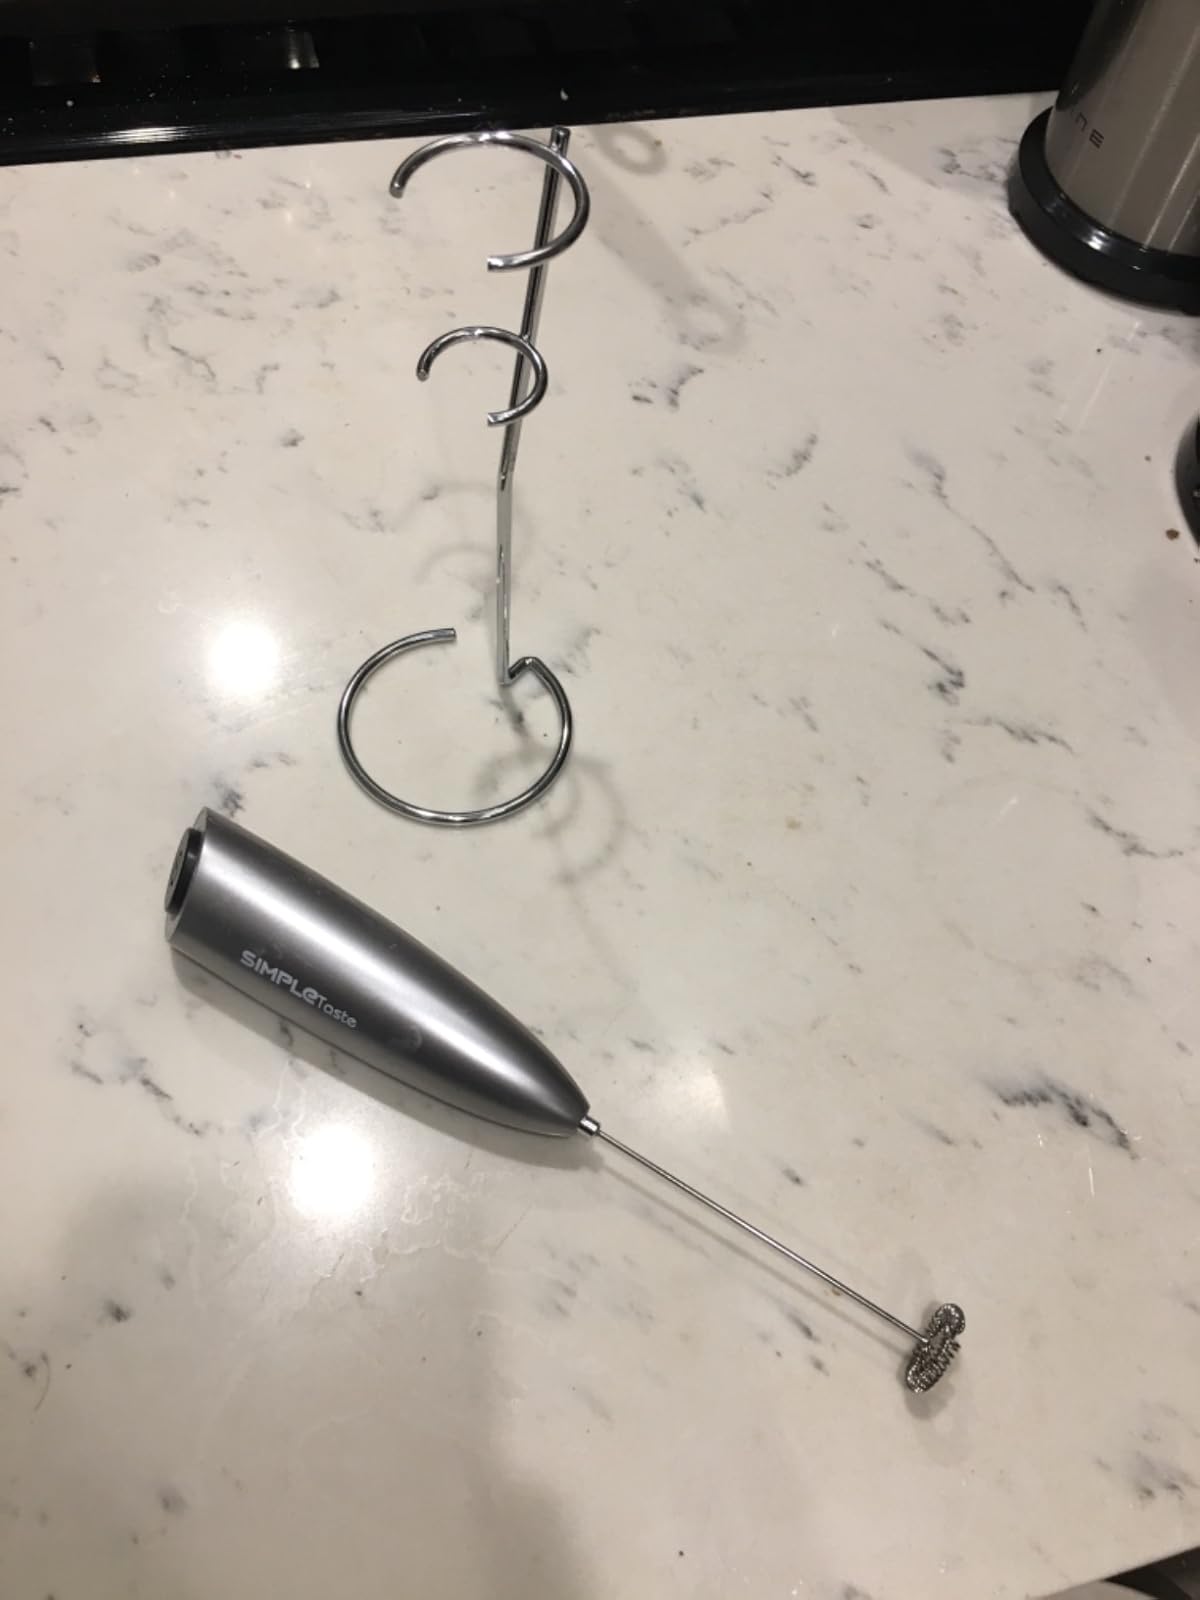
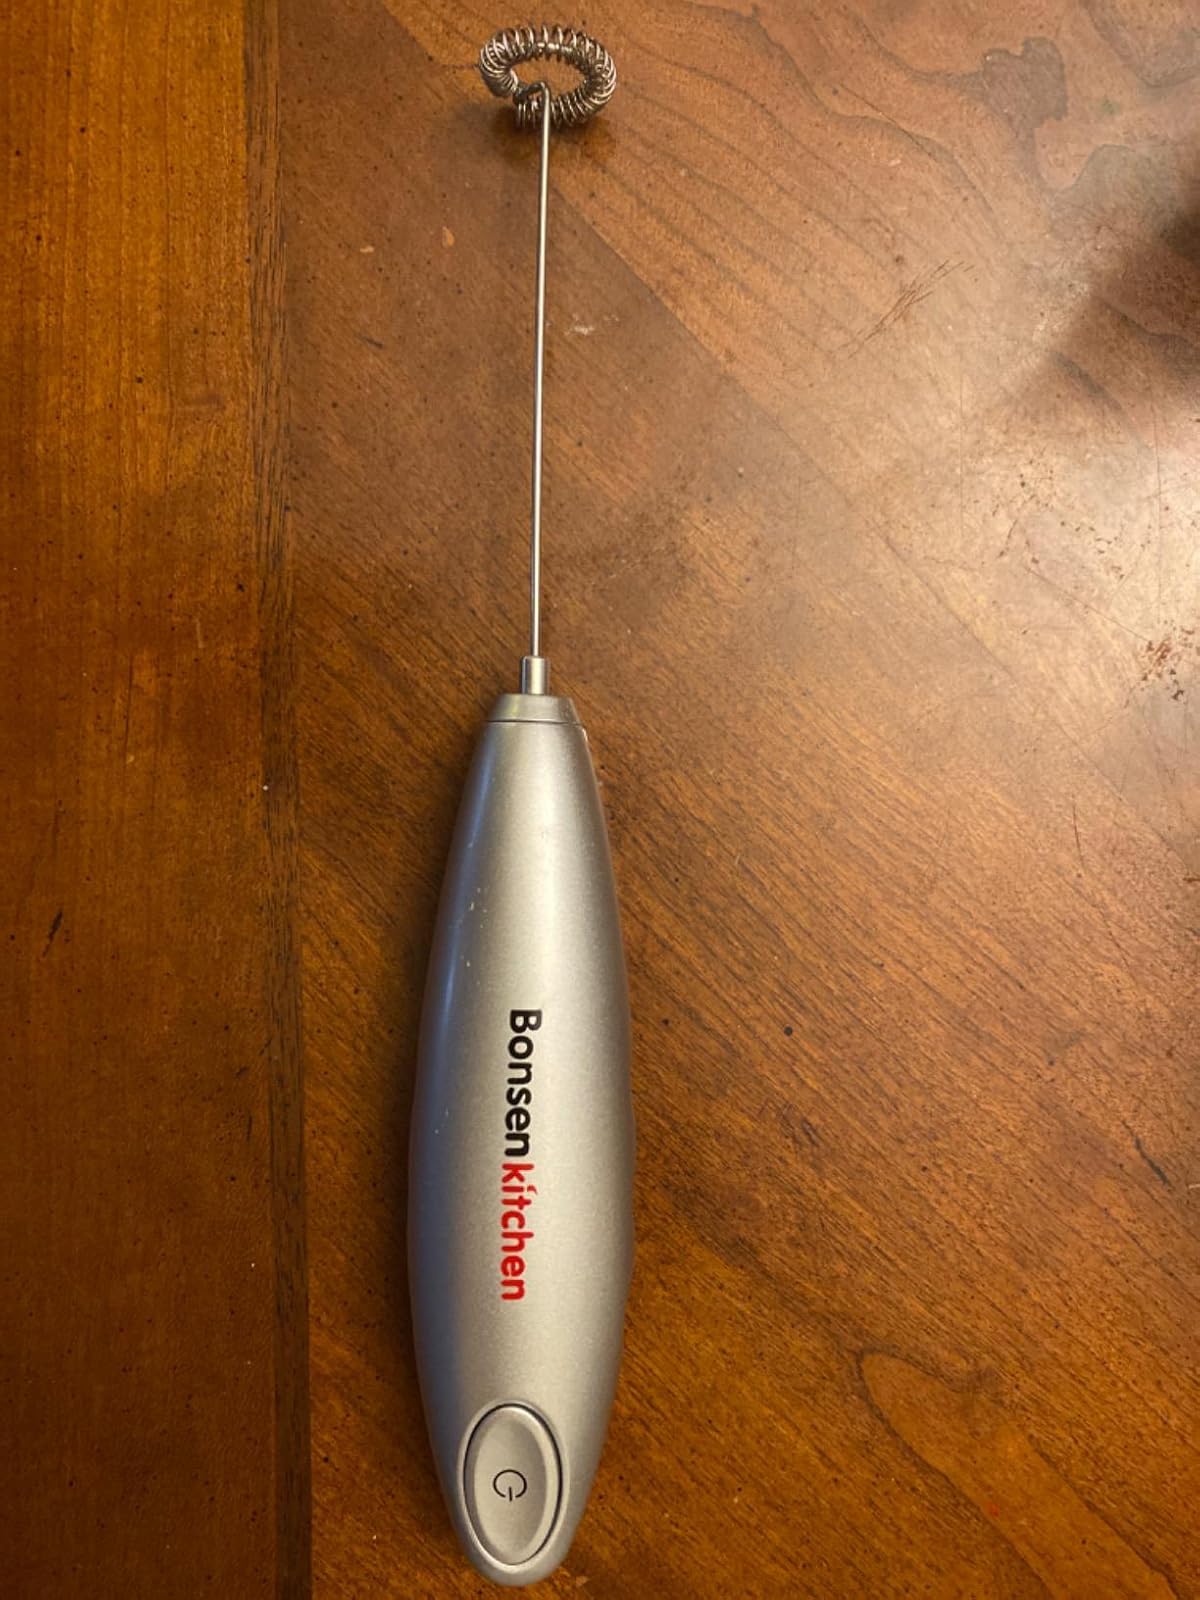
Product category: items_mixer
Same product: no